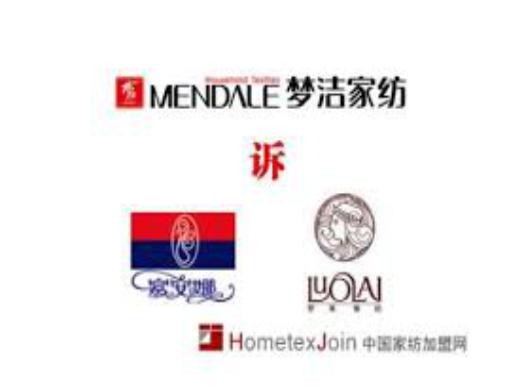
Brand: meng jie-1
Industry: Necessities